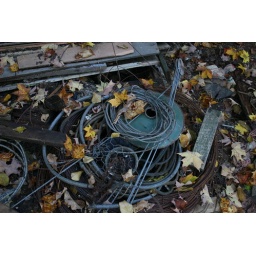
clarence newton road - near blowing rock - october 2008